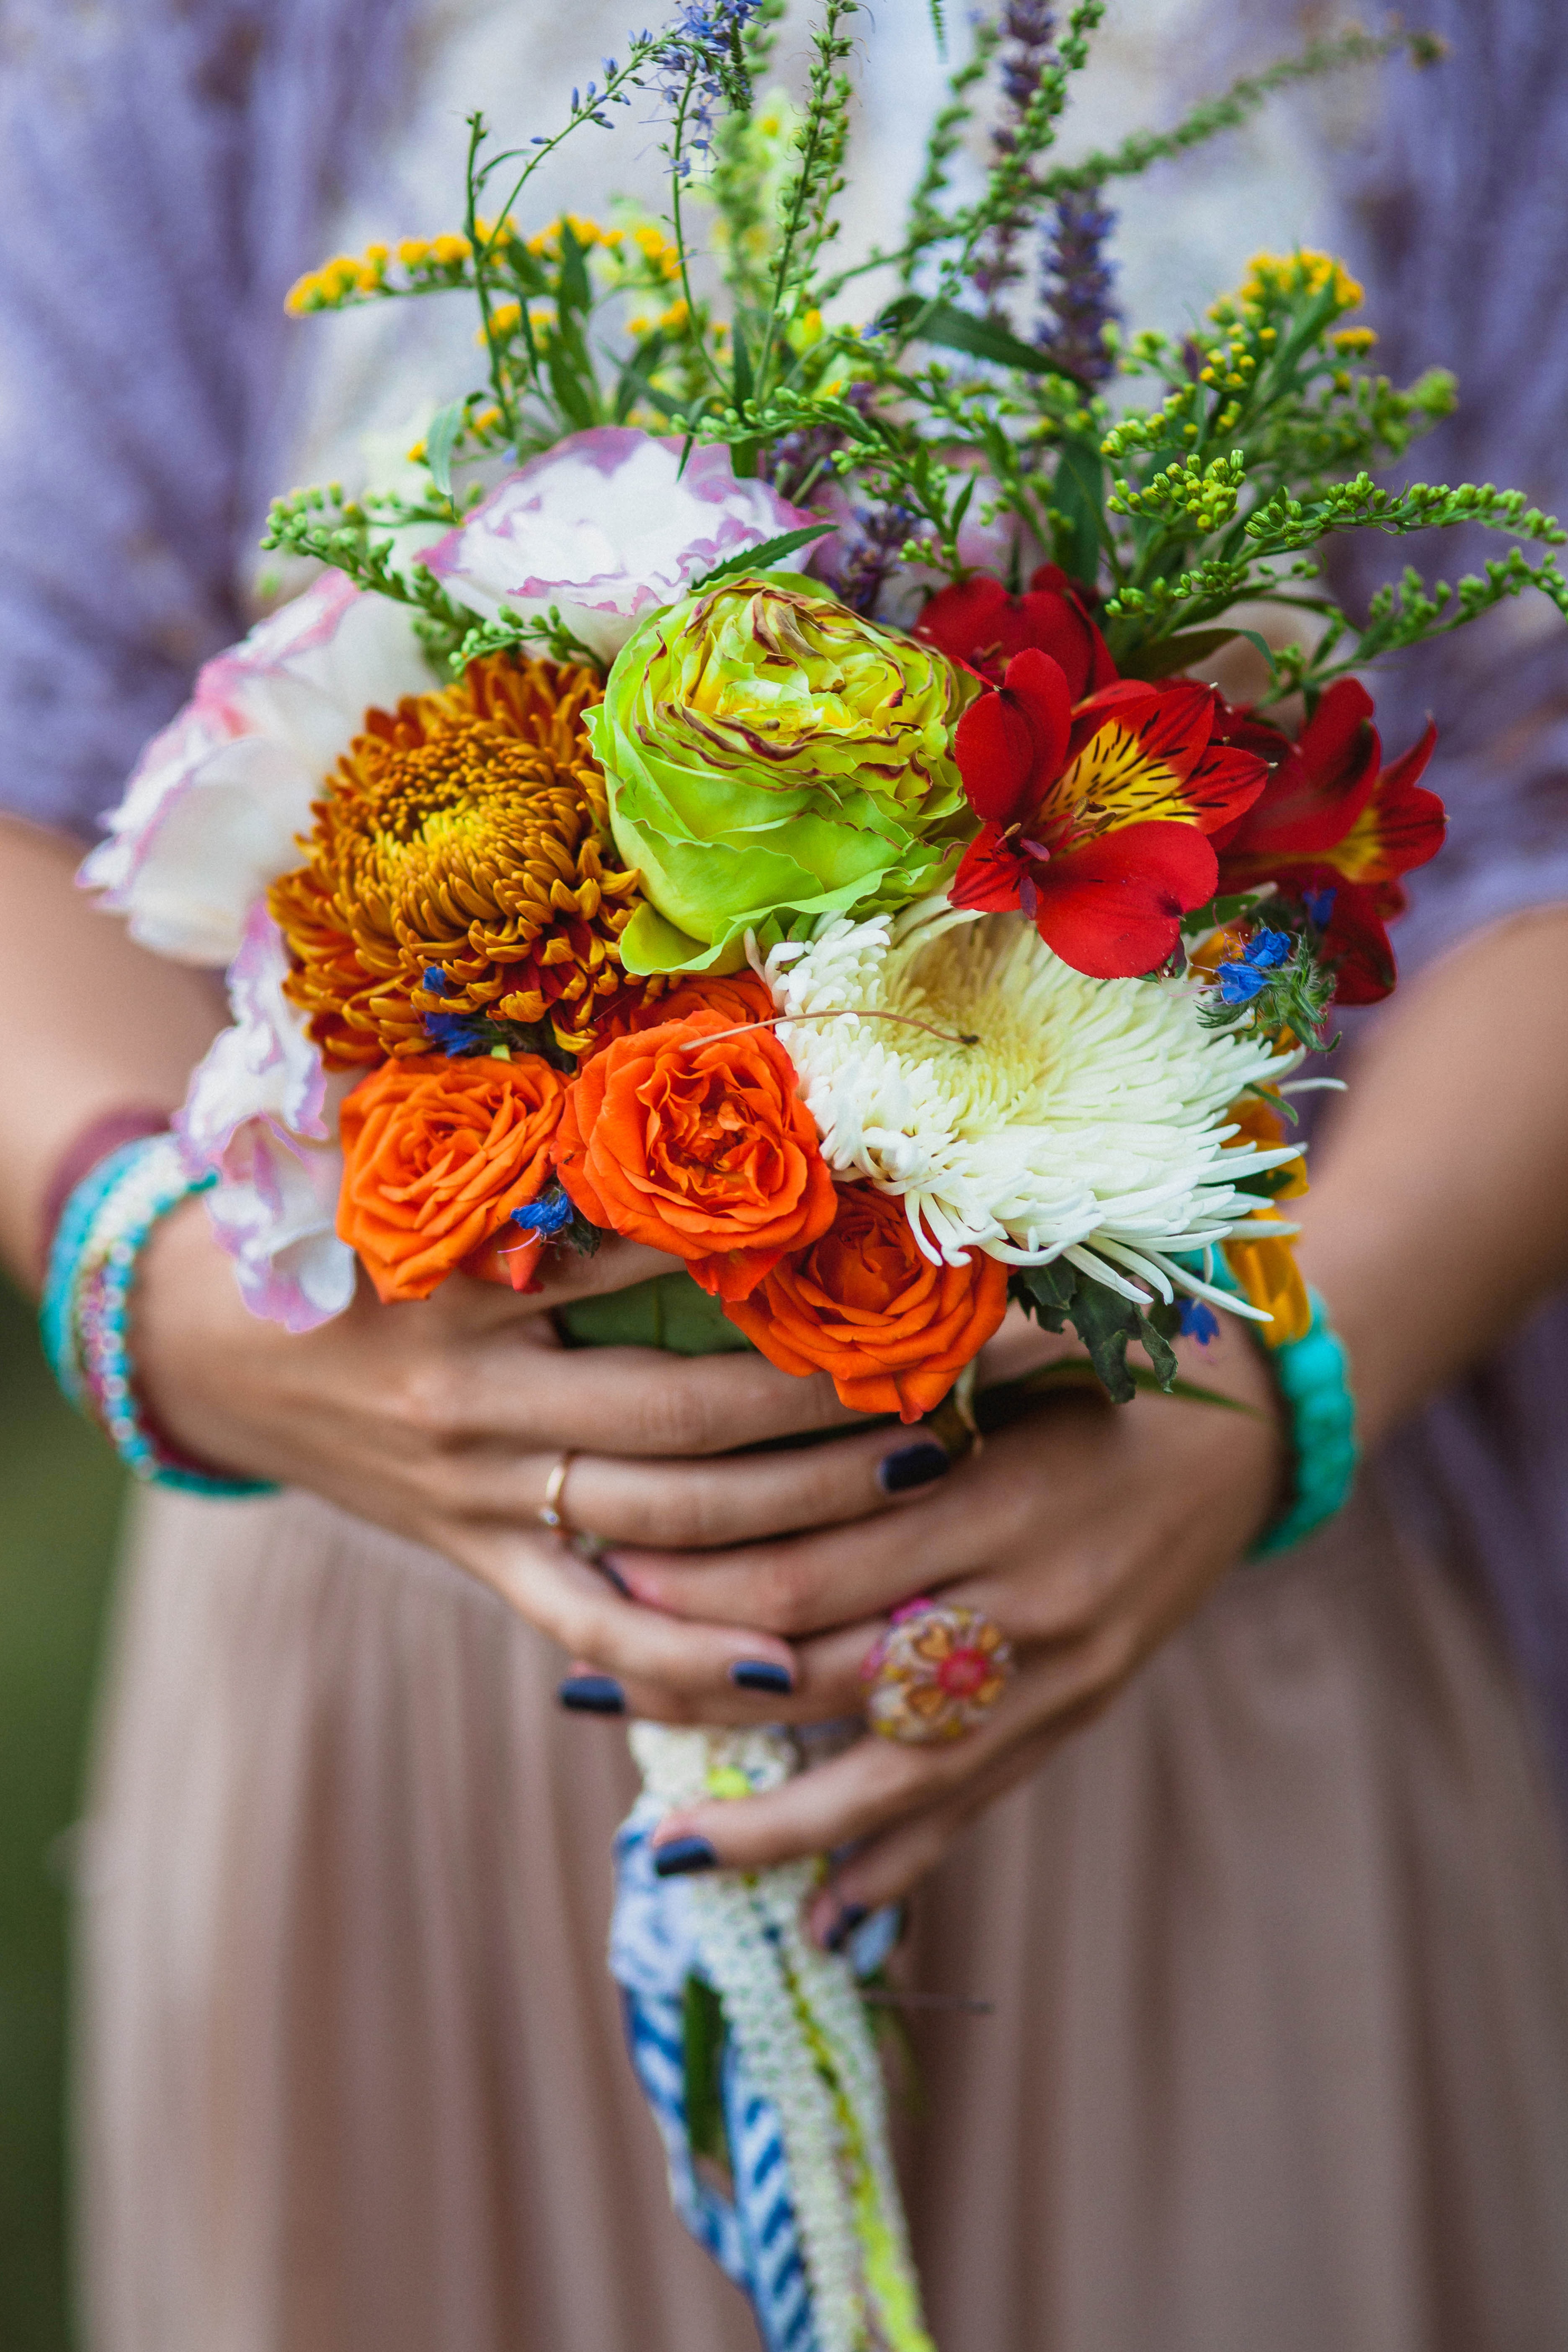
plant, flower, summer, yellow, wedding, flora, flowers, boho, style, floristry, bridal bouquet, flower bouquet, floral design, flower arranging, color beech